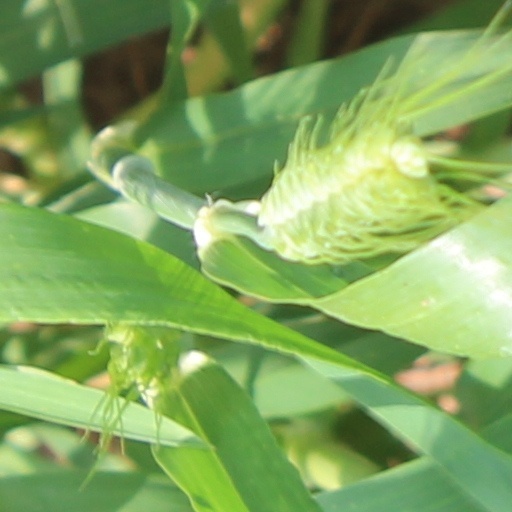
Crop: wheat